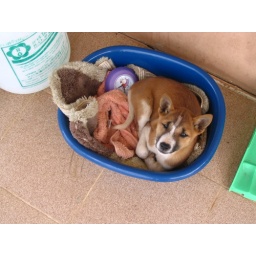
In her bed. A dog with a bed is big time in these parts.